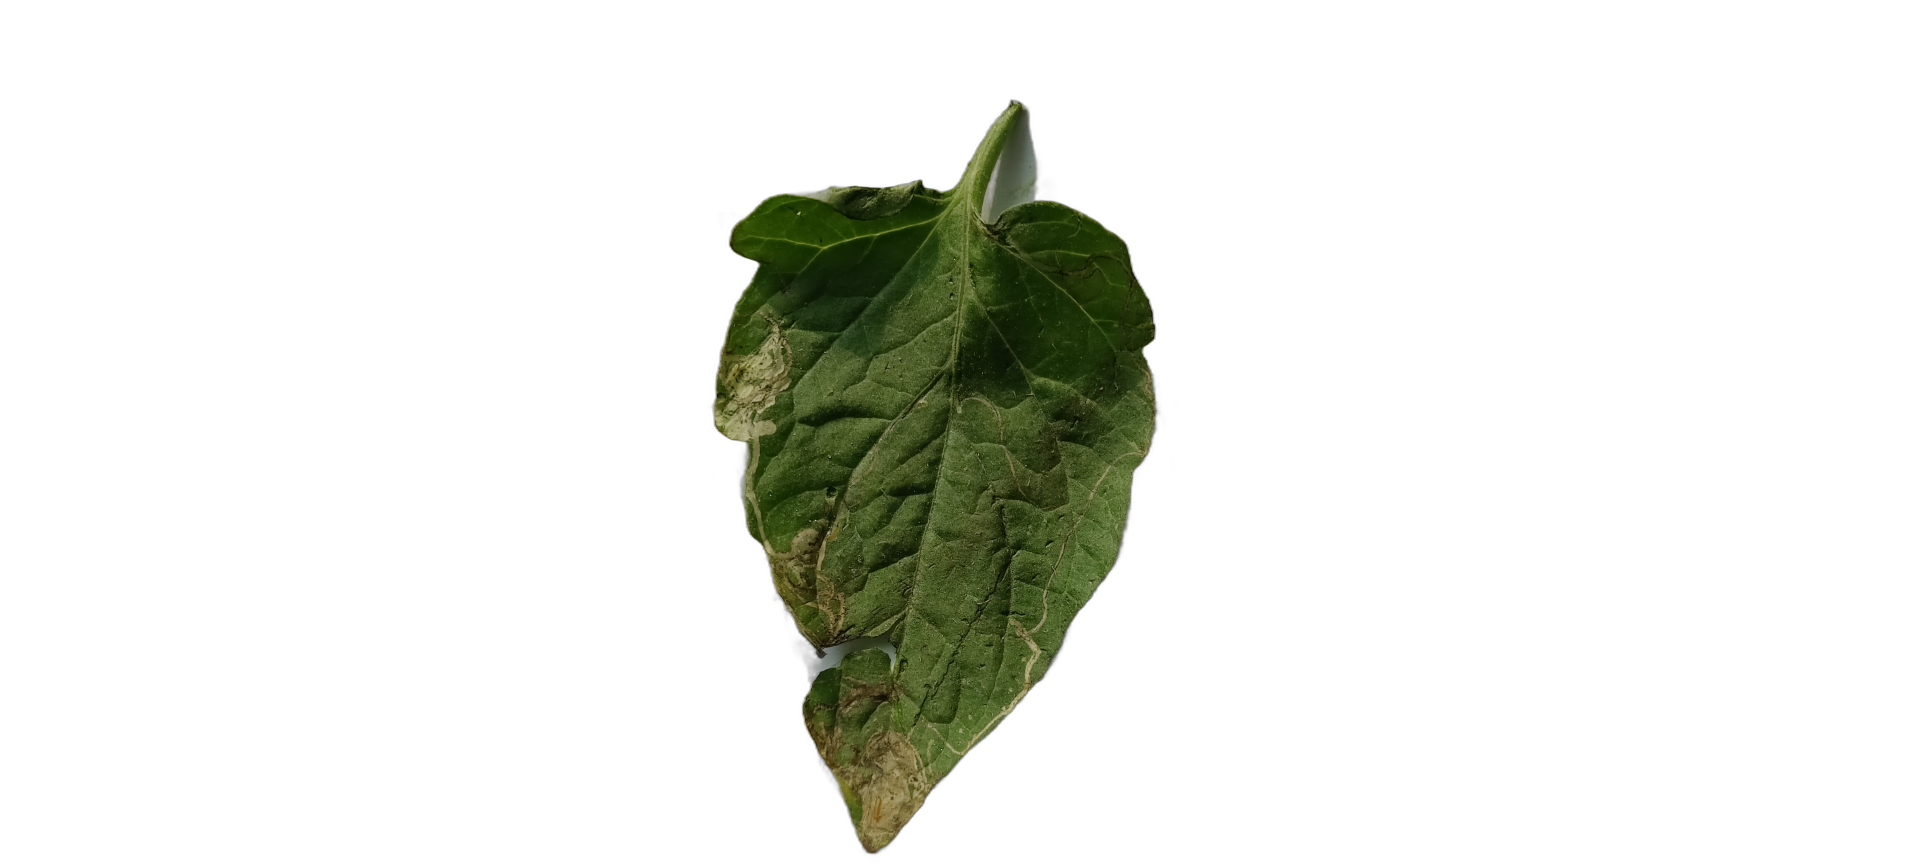
Crop: Tomato
Label: Spot